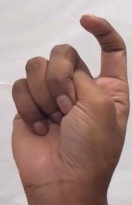
ASL sign: X